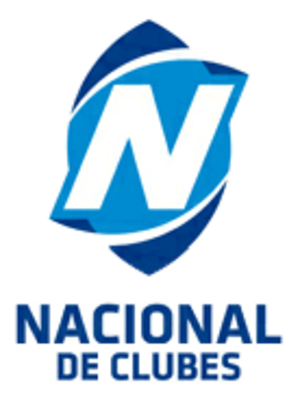
Le championnat d'Argentine de rugby à XV ou Nacional de Clubes est une compétition de clubs de rugby à XV rassemblant l'élite des clubs argentins. Ce championnat comprend seize clubs répartis en quatre poules.